Beauty for Sale

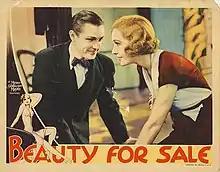
Film poster

Beauty for Sale is a 1933 American pre-Code film about the romantic entanglements of three beauty salon employees. Based on the 1933 novel "Beauty" by Faith Baldwin, it stars Madge Evans, Alice Brady, Otto Kruger and Una Merkel.